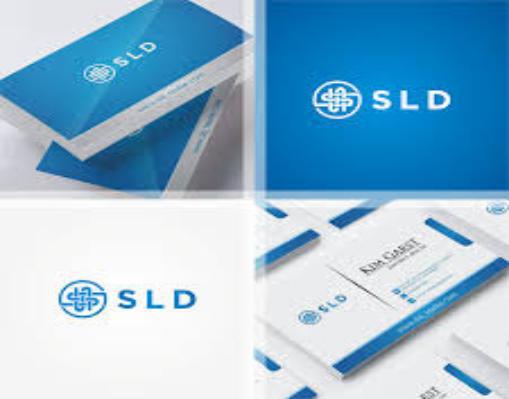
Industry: Others